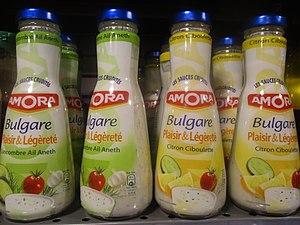
Amora différentes sauces ""Bulgare""."
Amora-Maille est une entreprise d'origine française spécialisée dans la distribution de condiments, appartenant depuis 1999 à la multinationale anglo-néerlandaise Unilever. Elle est issue de la fusion des sociétés Maille et Amora.